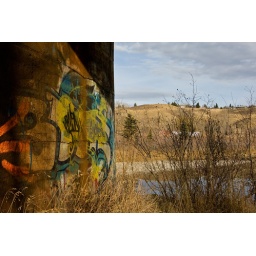
Graffiti under a train bridge in the middle of Bowmont Park.